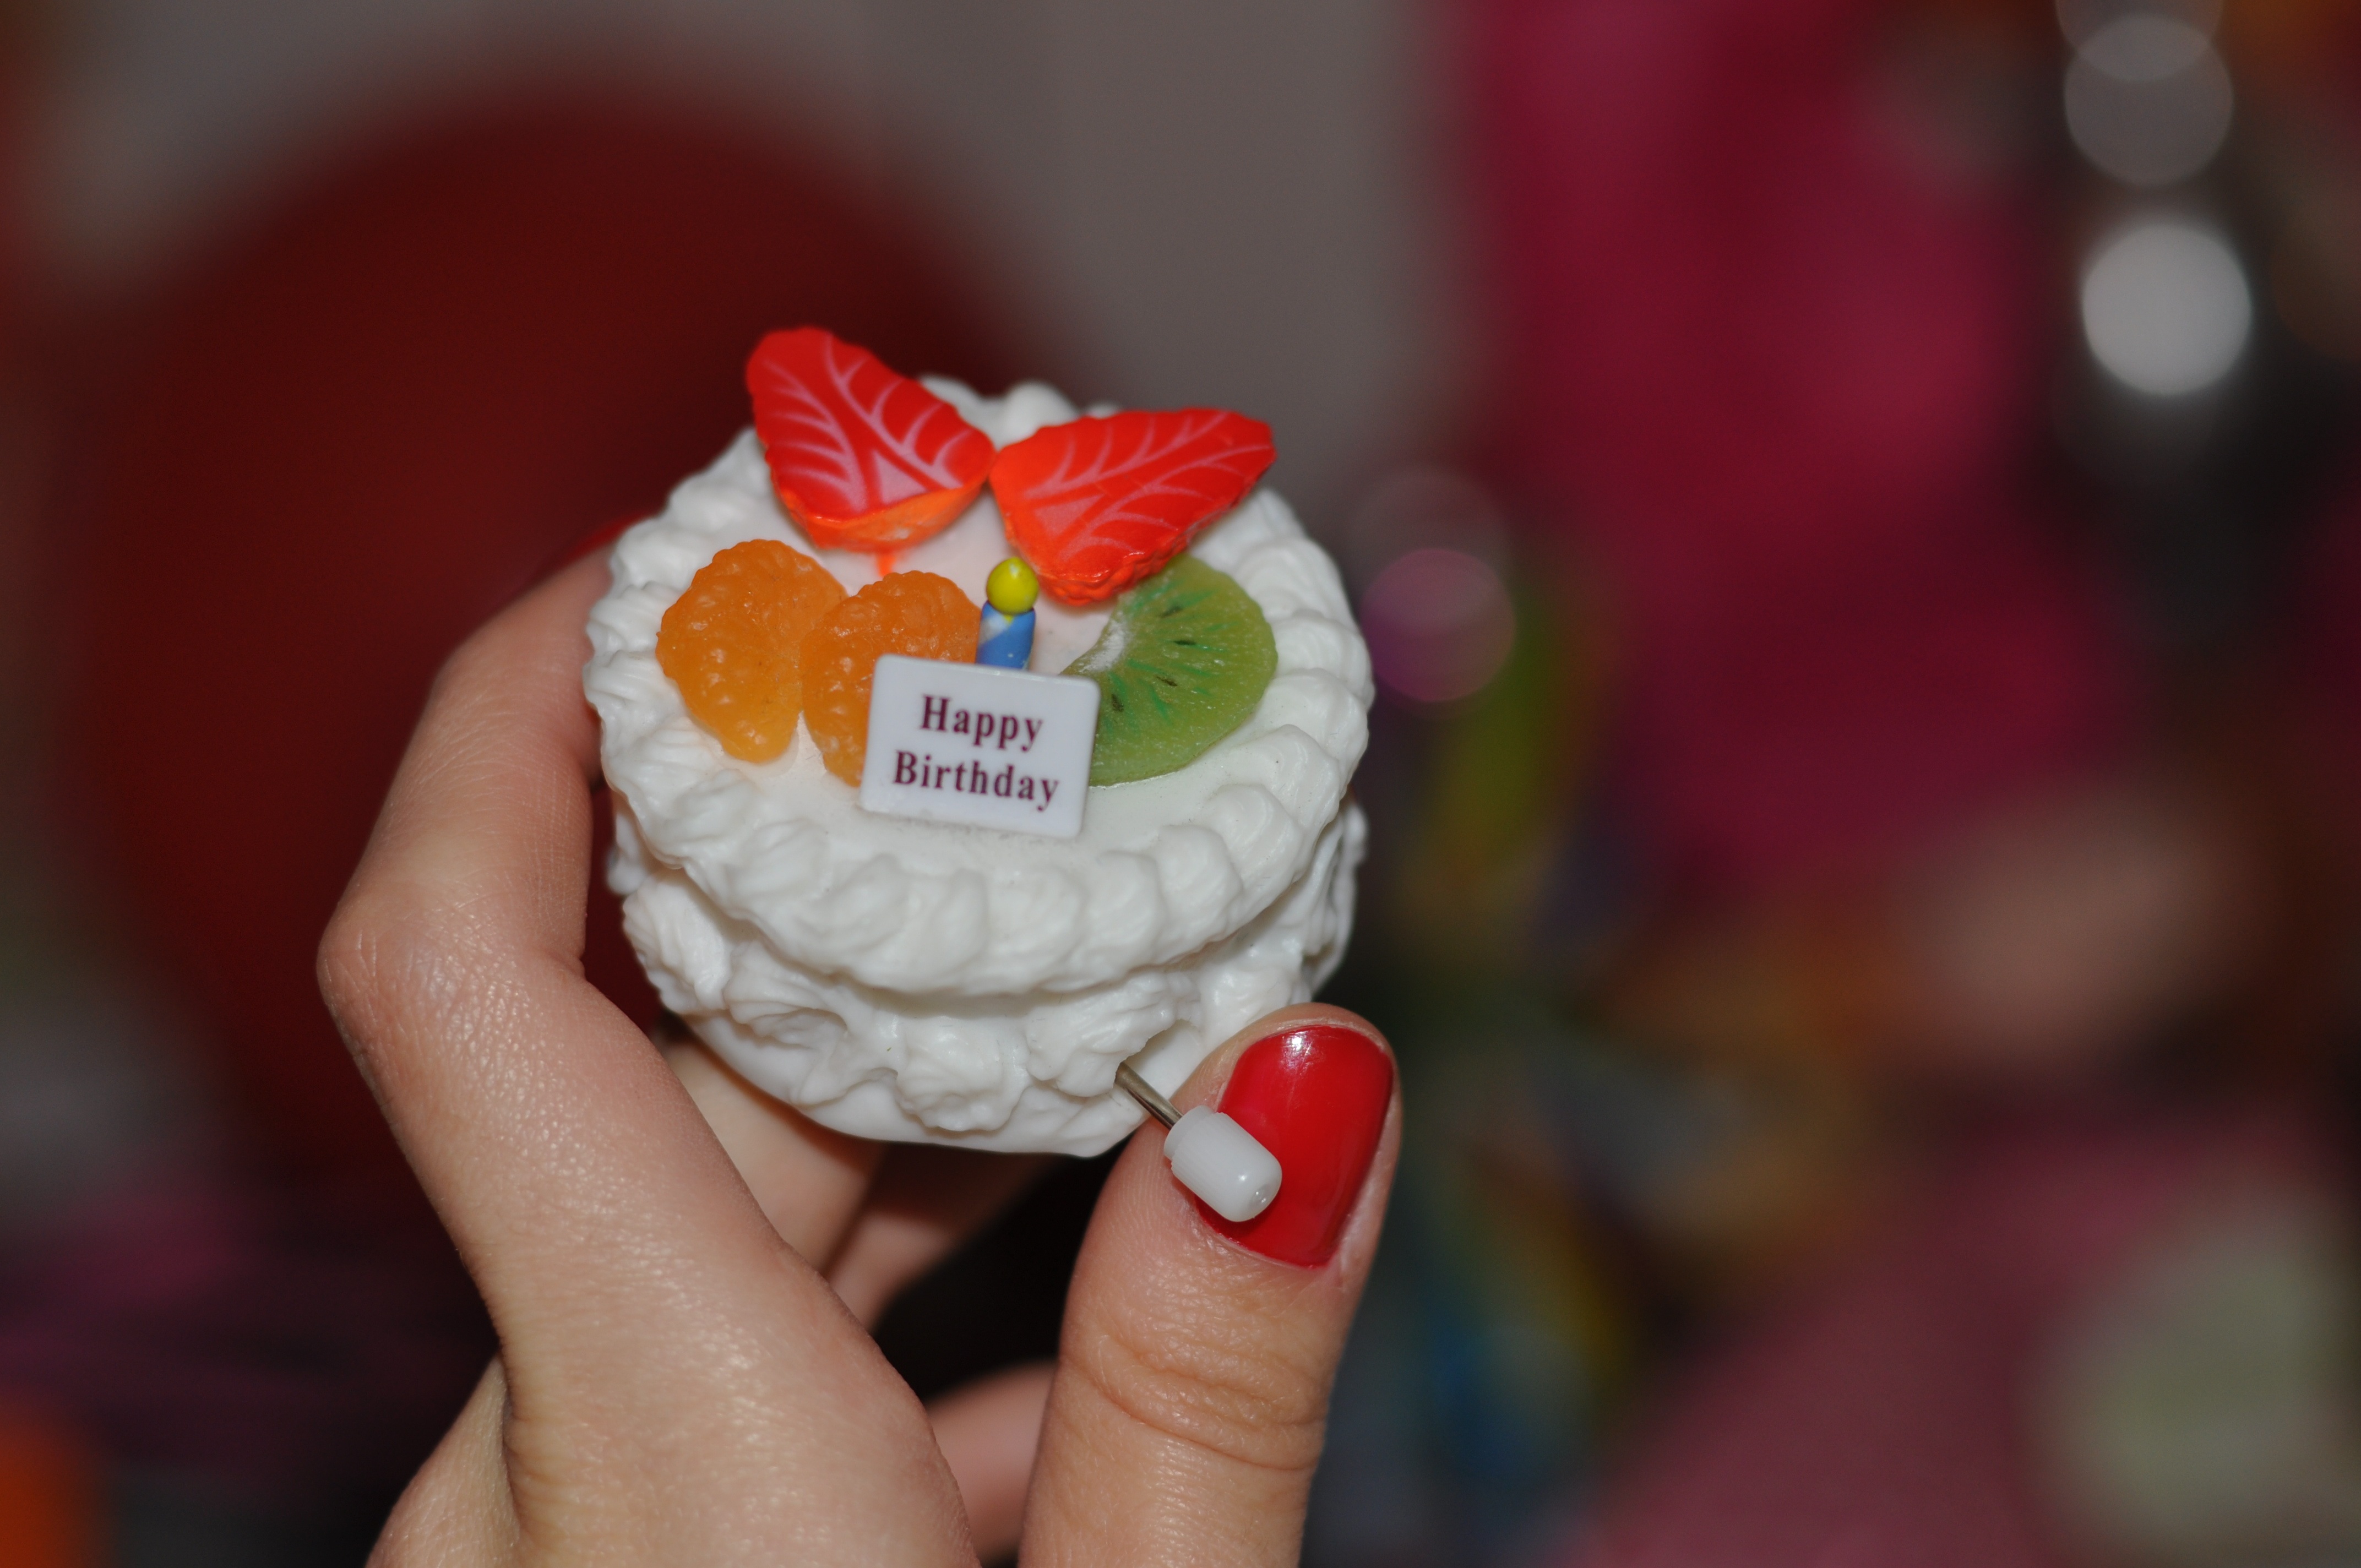
flower, food, red, colorful, chocolate, christmas, dessert, toy, cake, birthday cake, happy, icing, party, tart, organ, birthday, sweetness, flavor, torte